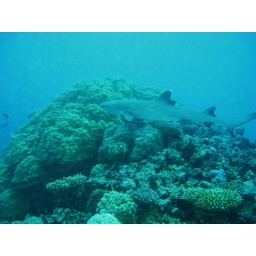
Great Barrier Reef - first fish I see in the water - a shark!!!